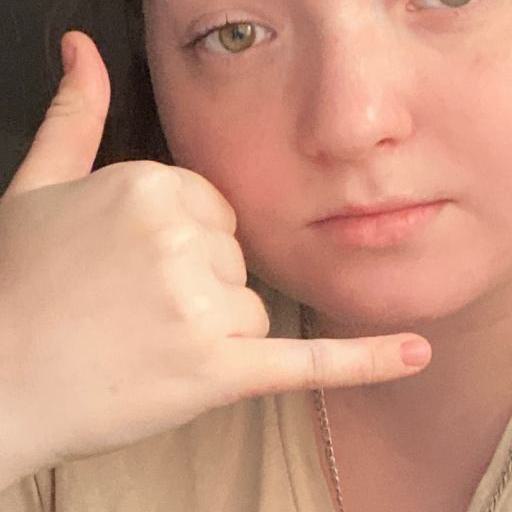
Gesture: call